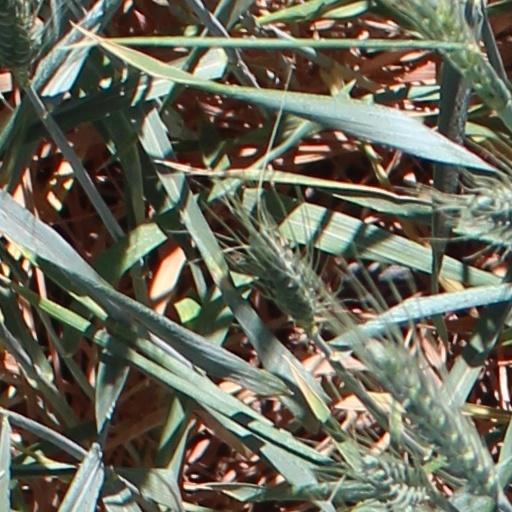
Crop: wheat